Daytona Motorsport

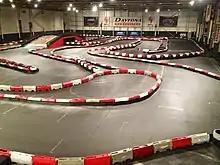
The circuit in Manchester in November 2014.

Daytona's Manchester venue is located near to Old Trafford. The indoor course is located in a purpose-built, heated venue that opened in October 2000. This venue is no longer owned by Daytona.